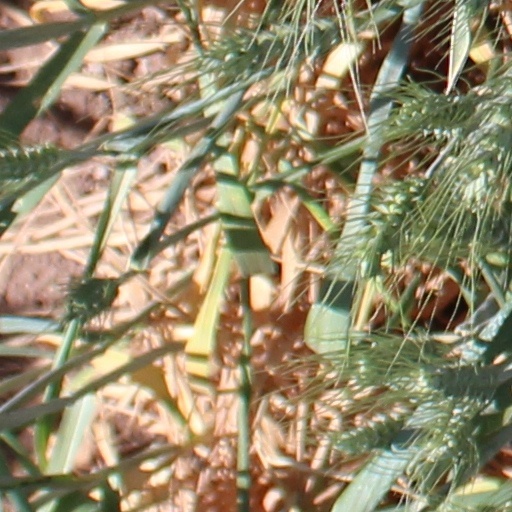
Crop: wheat